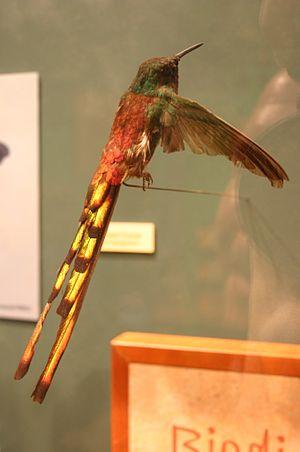
Le Colibri sapho est une espèce de colibris.